South Slavs

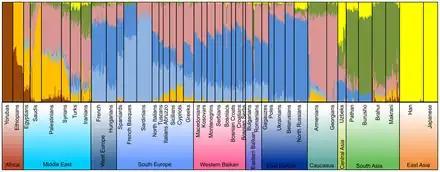
Admixture analysis of autosomal SNPs of the Balkan region in a global context on the resolution level of 7 assumed ancestral populations: the African (brown), South/West European (light blue), Asian (yellow), Middle Eastern (orange), South Asian (green), North/East European (dark blue) and beige Caucasus component

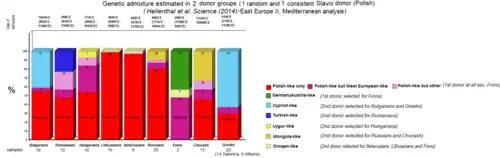
Autosomal analysis presenting the historical contribution of different donor groups in some European populations. Polish sample was selected to represent the Slavic influence, and it is suggesting a strong and early impact in Greece (30-37%), Romania (48-57%), Bulgaria (55-59%), and Hungary (54-84%).

According to the 2013 autosomal IBD survey "of recent genealogical ancestry over the past 3,000 years at a continental scale", the speakers of Serbo-Croatian language share a very high number of common ancestors dated to the migration period approximately 1,500 years ago with Poland and Romania-Bulgaria cluster among others in Eastern Europe. It is concluded to be caused by the Hunnic and Slavic expansion, which was a "relatively small population that expanded over a large geographic area", particularly "the expansion of the Slavic populations into regions of low population density beginning in the sixth century" and that it is "highly coincident with the modern distribution of Slavic languages". According to Kushniarevich et al. 2015, the Hellenthal et al. 2014 IBD analysis also found "multi-directional admixture events among East Europeans (both Slavic and non-Slavic), dated to around 1,000–1,600 YBP" which coincides with "the proposed time-frame for the Slavic expansion". The Slavic influence is "dated to 500-900 CE or a bit later with over 40-50% among Bulgarians, Romanians, and Hungarians". The 2015 IBD analysis found that the South Slavs have lower proximity to Greeks than with East and West Slavs and that there's an "even patterns of IBD sharing among East-West Slavs–'inter-Slavic' populations (Hungarians, Romanians and Gagauz)–and South Slavs, i.e. across an area of assumed historic movements of people including Slavs". The slight peak of shared IBD segments between South and East-West Slavs suggests a shared "Slavonic-time ancestry". The 2014 IBD analysis comparison of Western Balkan and Middle Eastern populations also found negligible gene flow between 16th and 19th century during the Islamization of the Balkans.